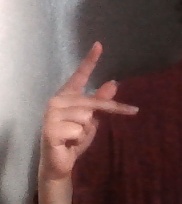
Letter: dha